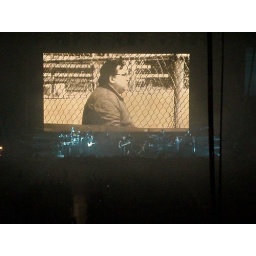
this dude had the best seat in the house